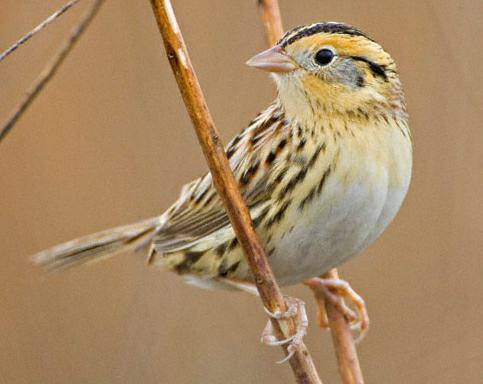
A photo of a le conte sparrow